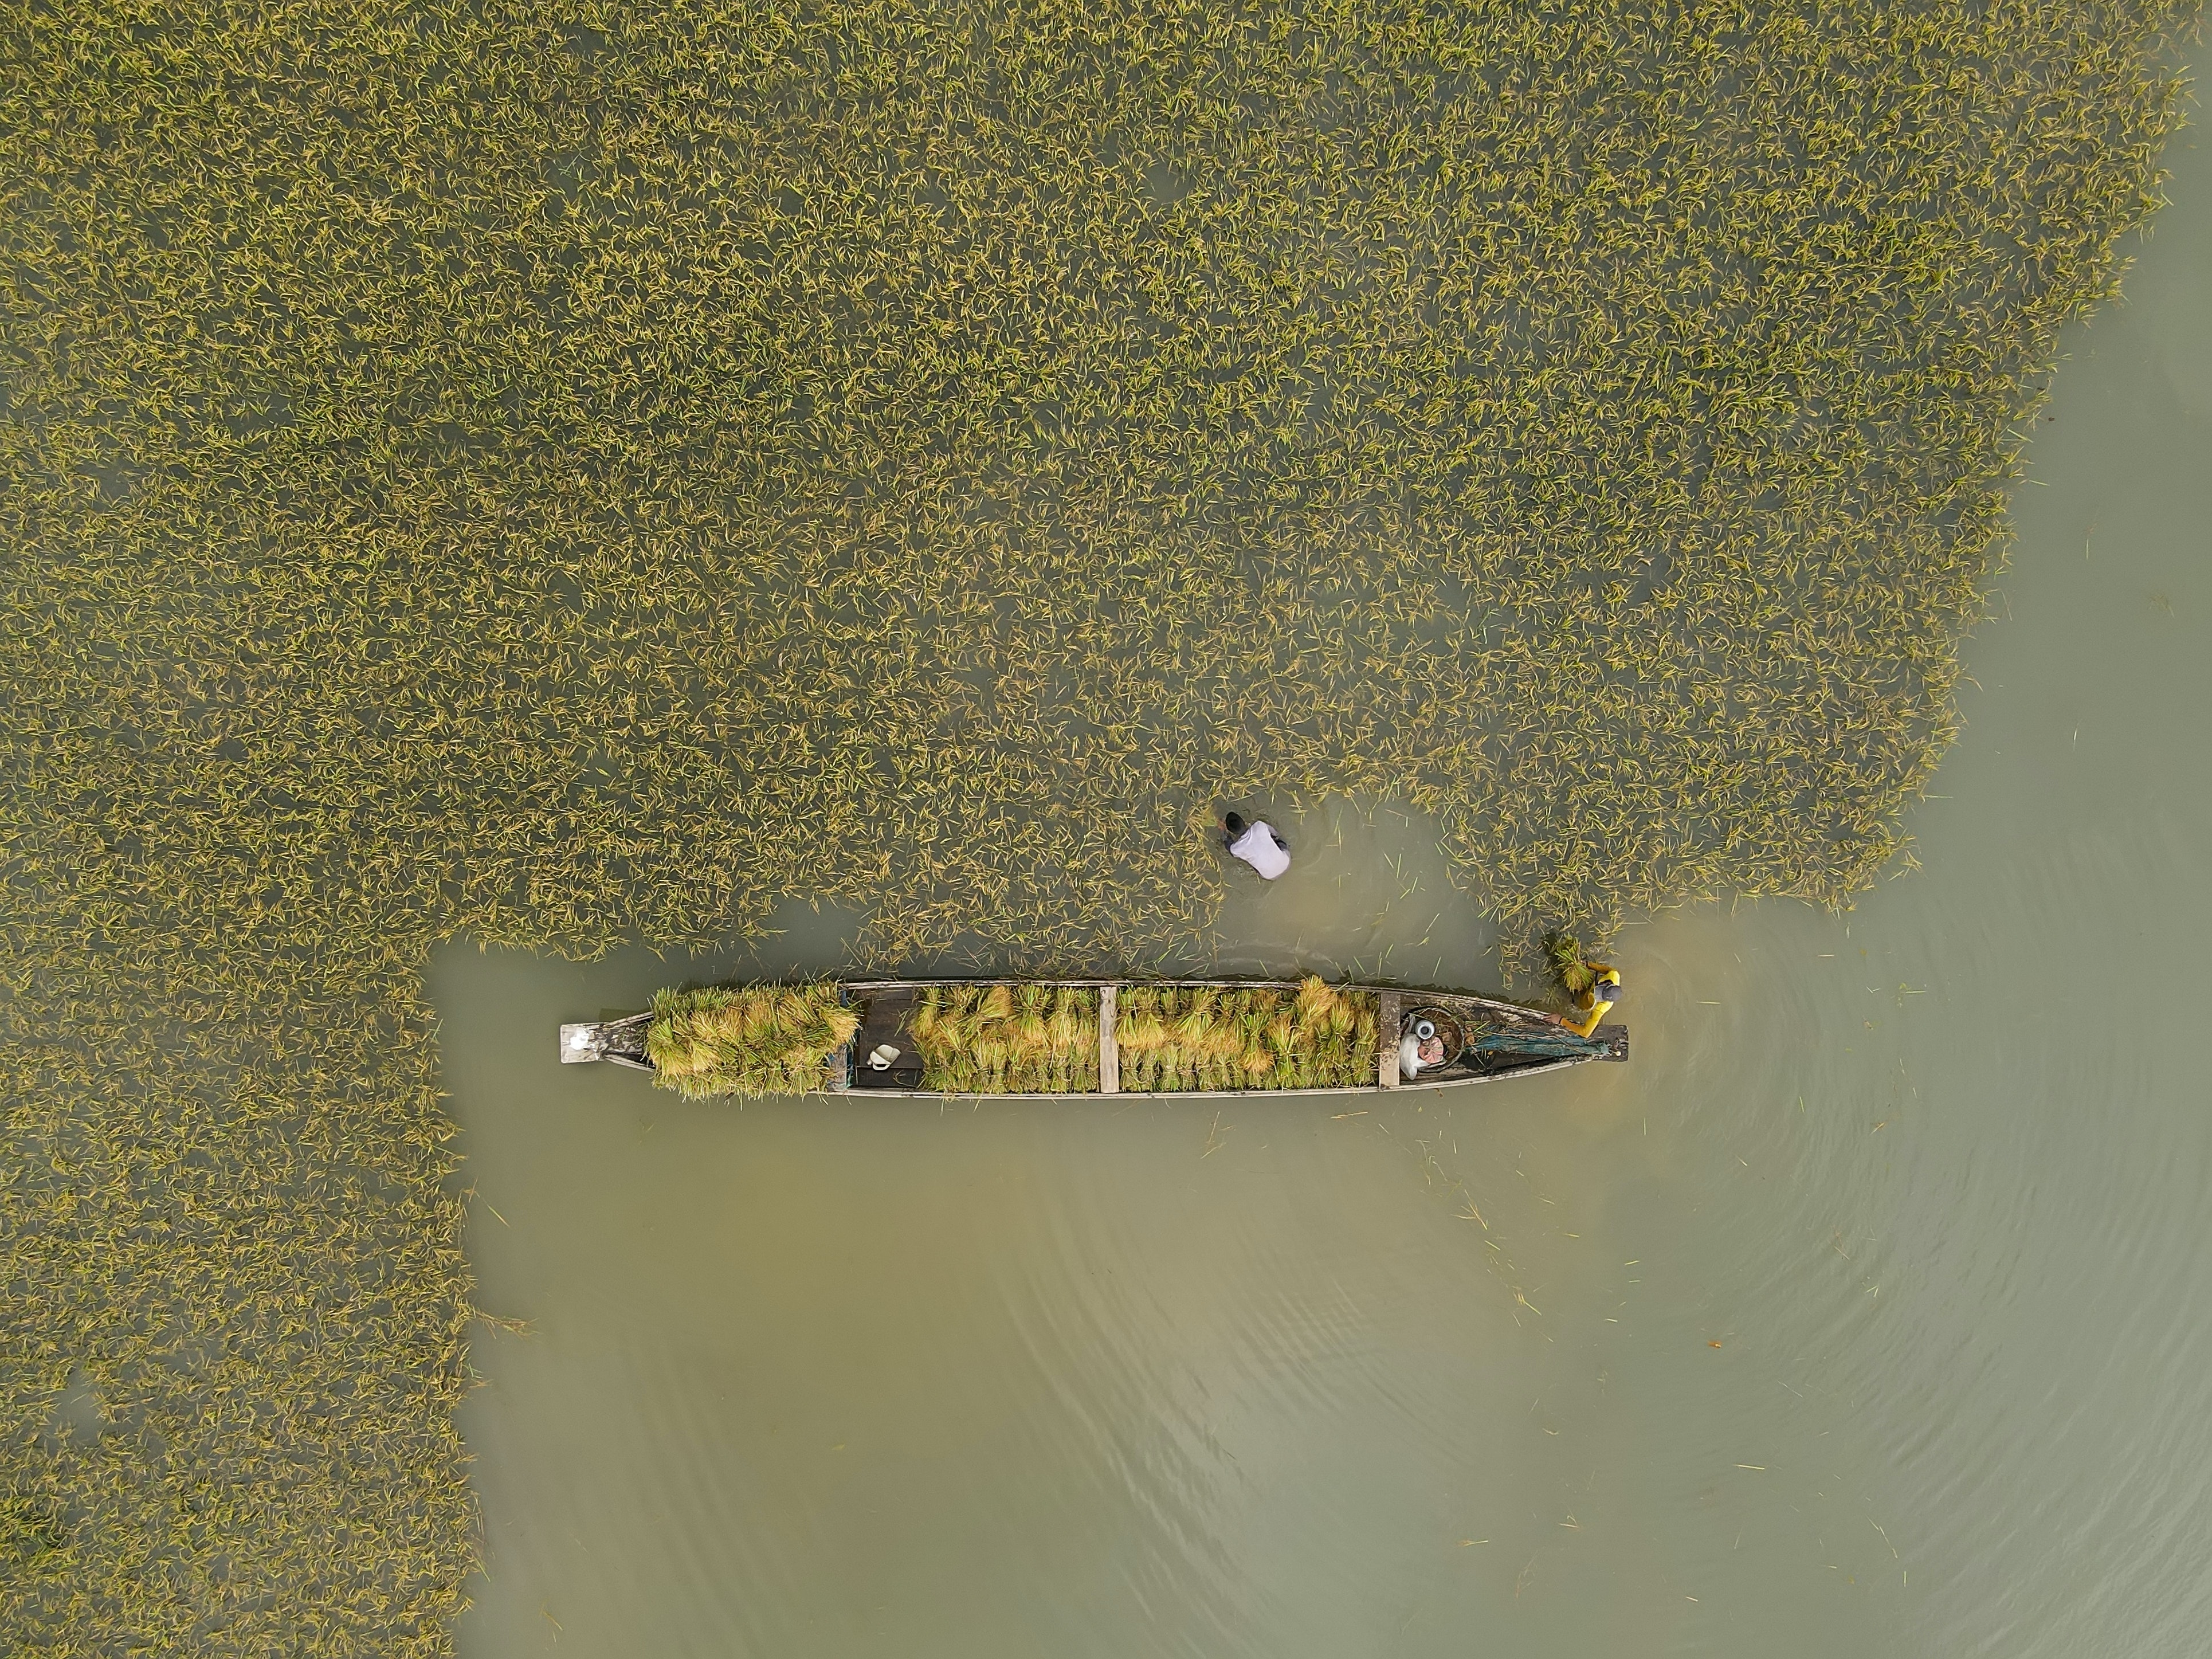
natural, wood, metal, liquid, ceiling, water, rectangle, circle, fish hook, ray finned fish, fish, seafood, light fixture, concrete, pattern, bony fish